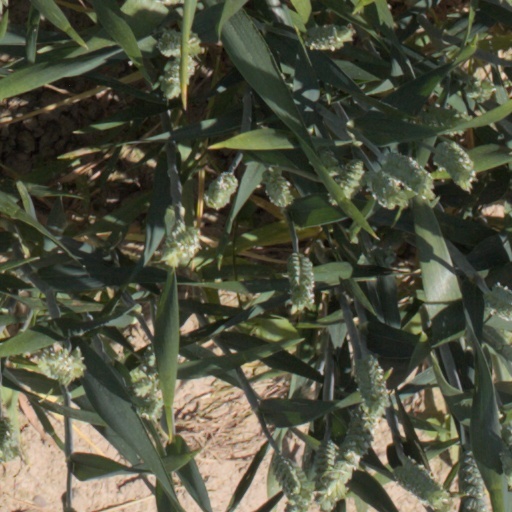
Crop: wheat